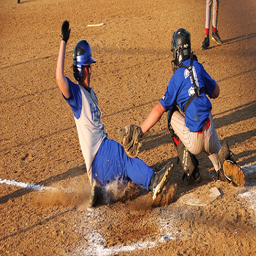
a baseball player slides into a base and is tagged by a glove
A couple of baseball players playing a game.
A person sliding into a plate on a baseball field.
A baseball player is sliding to one or the bases.
A baseball game in progress and a man sliding into home base.